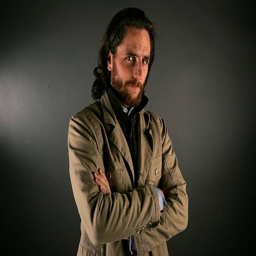
film director of the film poses for a portrait during festival .